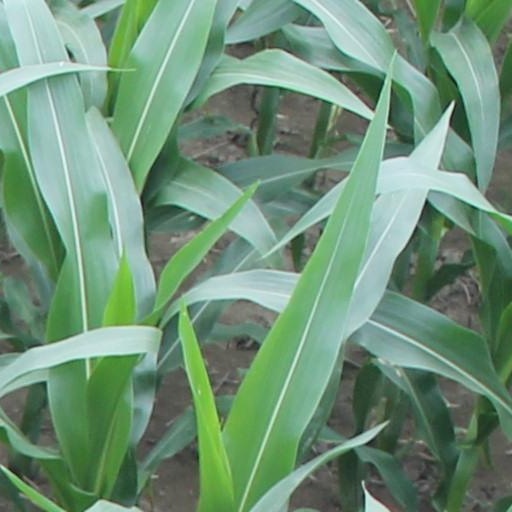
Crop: maize; corn